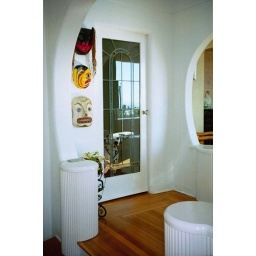
The original glass door was found shattered in the basement. it was repaired and replaced.